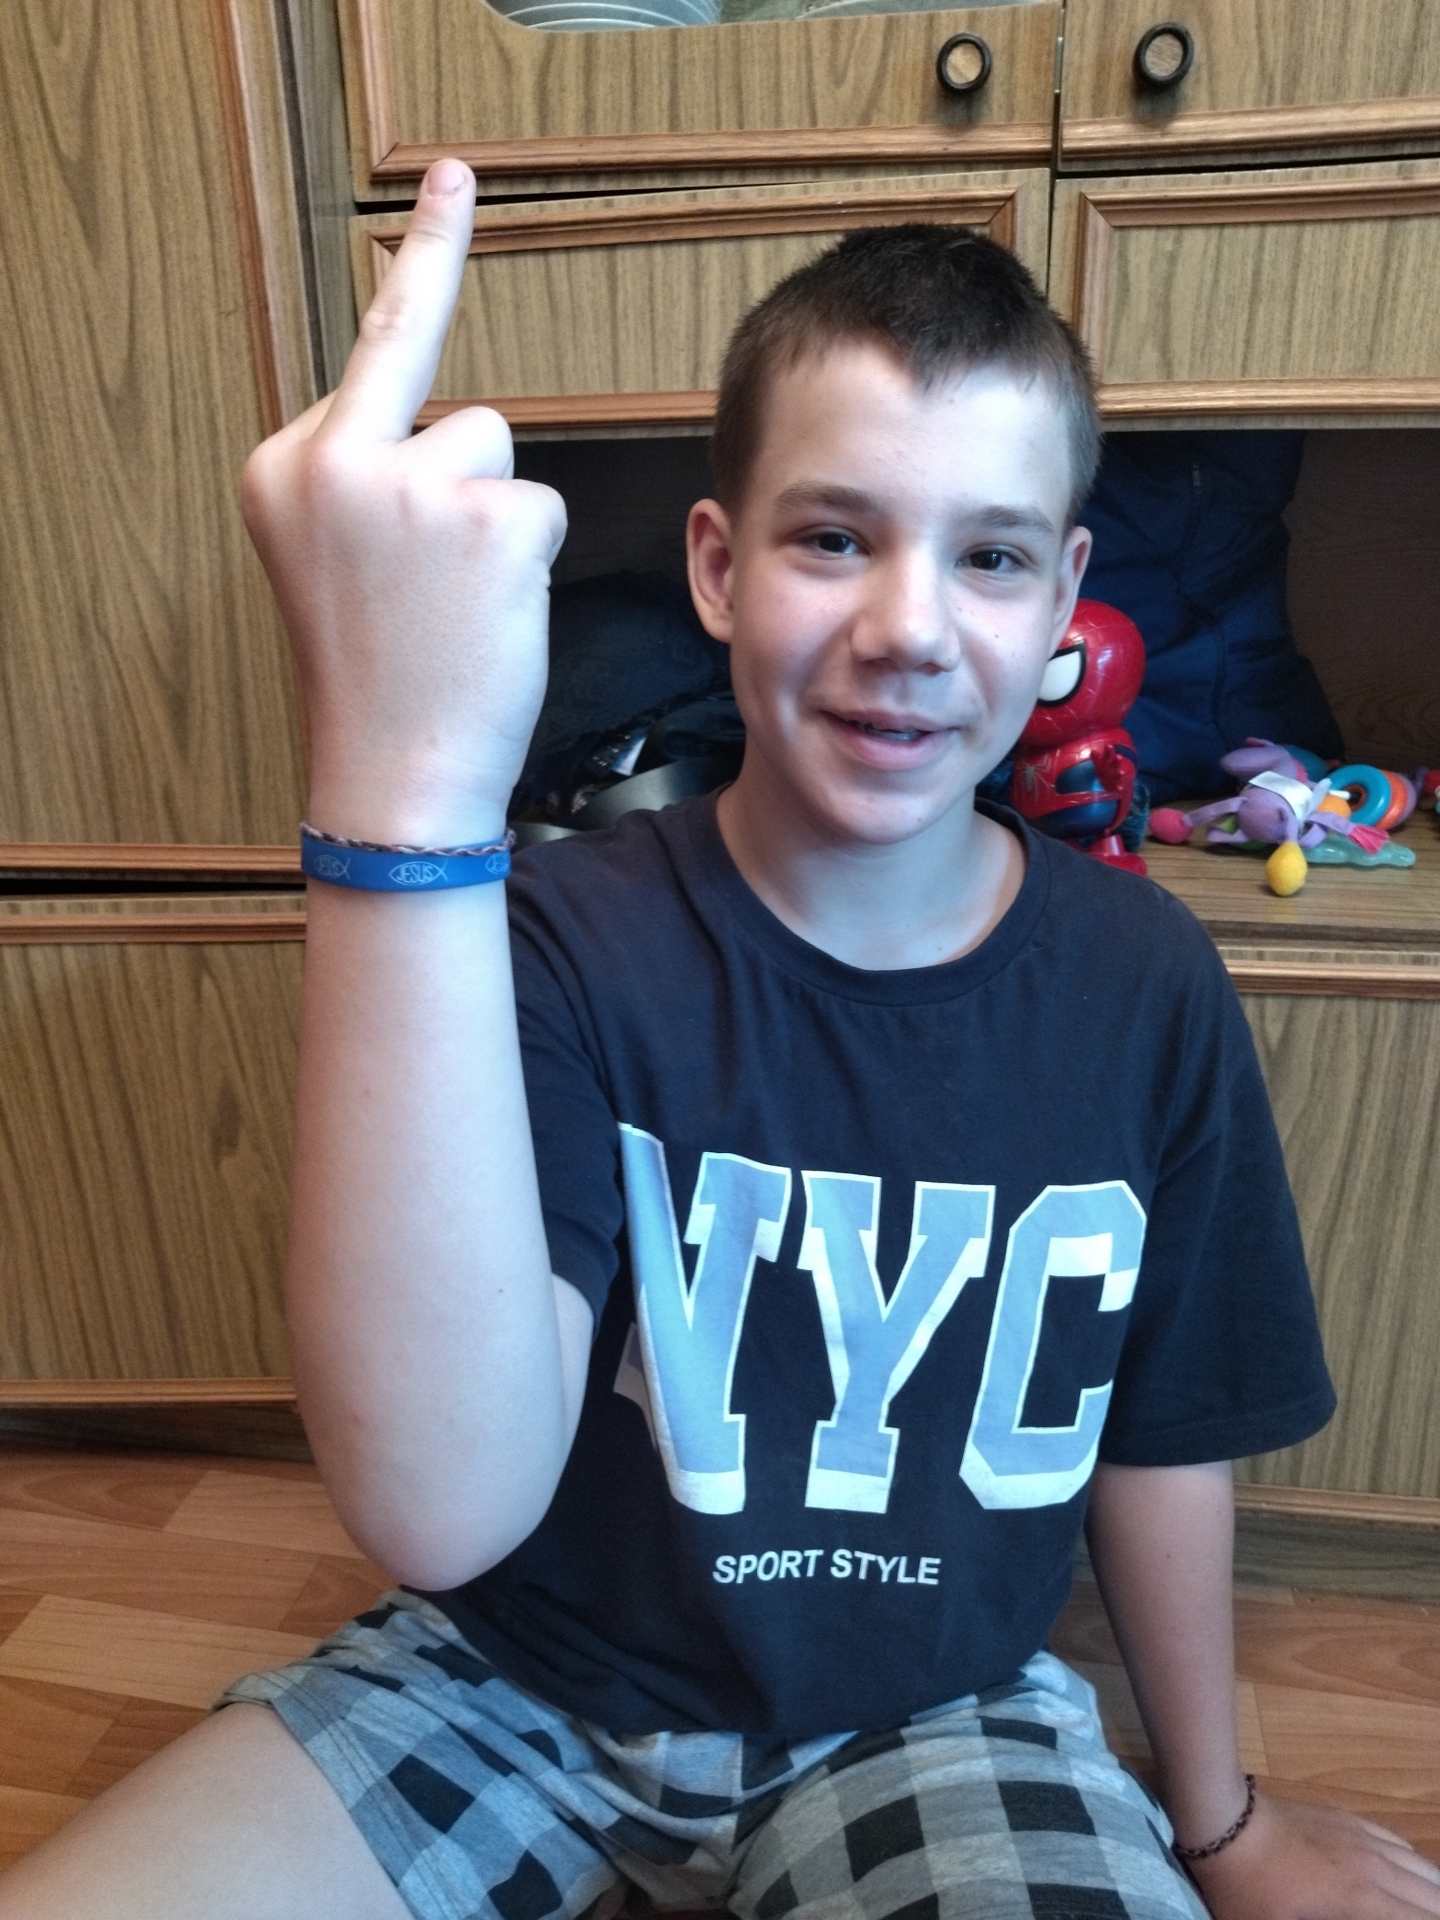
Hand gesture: middle_finger